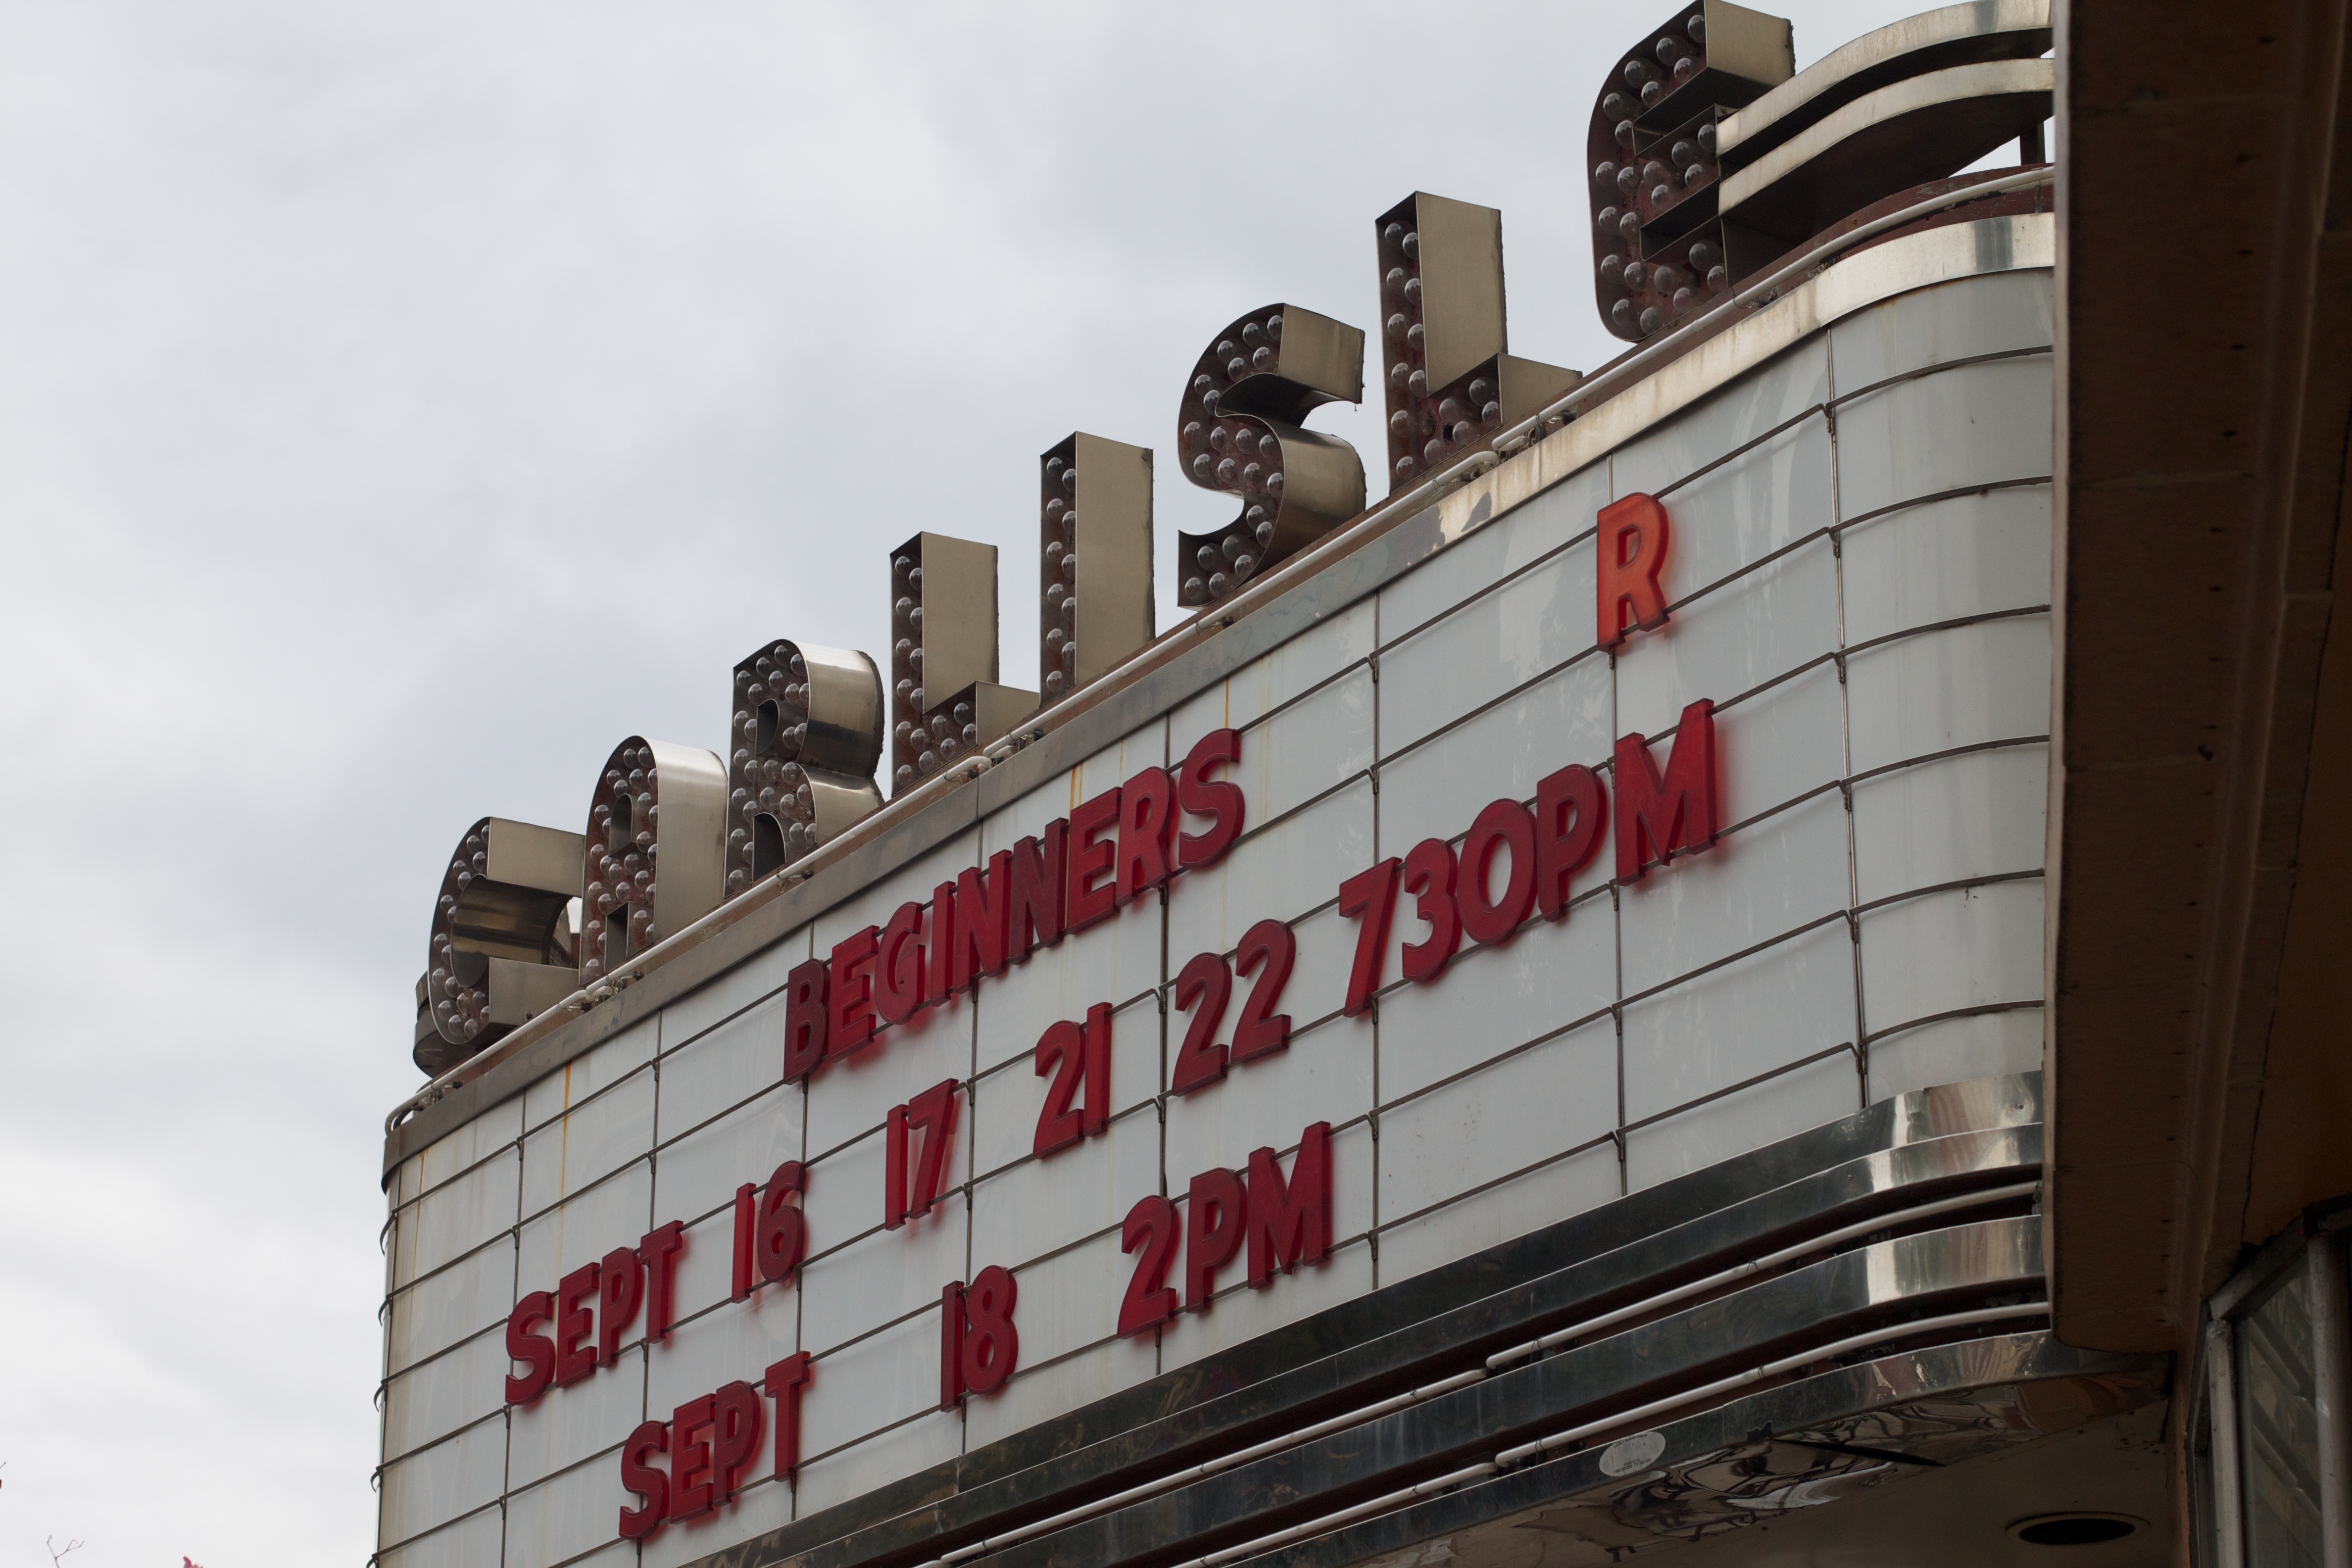
architecture, structure, downtown, transport, landmark, facade, stadium, public transport, odyssey, urban area